Portugal–United States relations

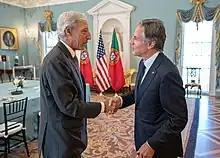
Portuguese Foreign Minister João Gomes Cravinho (left) meets with US Secretary of State Antony Blinken (right) in 2022

Portugal and the United States have had bilateral relations since 1791.